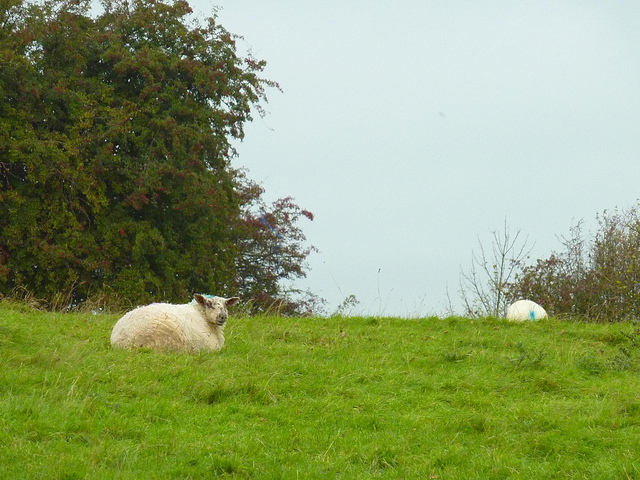
user: Given an image and a question. Answer the question in a short answer. Question: Who owns these kinds of animals? Short Answer:
assistant: farmer